Gov. Thomas B. Jeter House

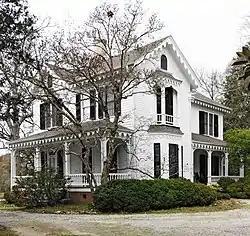
Governor Thomas B Jeter House, March 2012

Gov. Thomas B. Jeter House, also known as Sarratt House, is a historic home located at Union, Union County, South Carolina. It was built in 1859, and is a two-story, clapboard dwelling with Victorian detailing. It features a one-story front verandah and scalloped trim. It was the home of Thomas Bothwell Jeter, who served as the 79th Governor of South Carolina from September 1, 1880, to November 30, 1880.